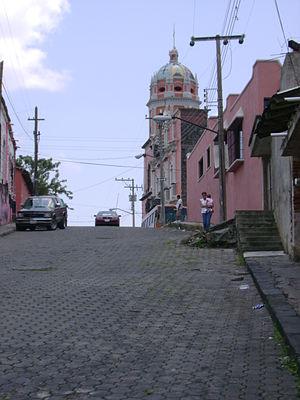
Tonila est un village et une municipalité du sud de l'État de Jalisco au Mexique.